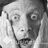
Emotion: surprise